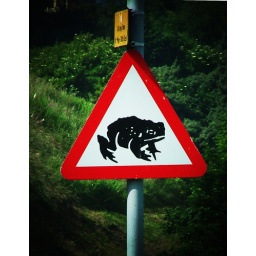
A warning sign on a road near the club house of the links course in Alnmouth - beware of the toads...